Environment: real
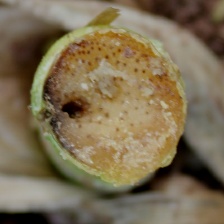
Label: fall_armyworm